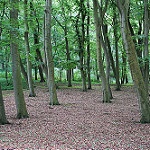
Label: forest